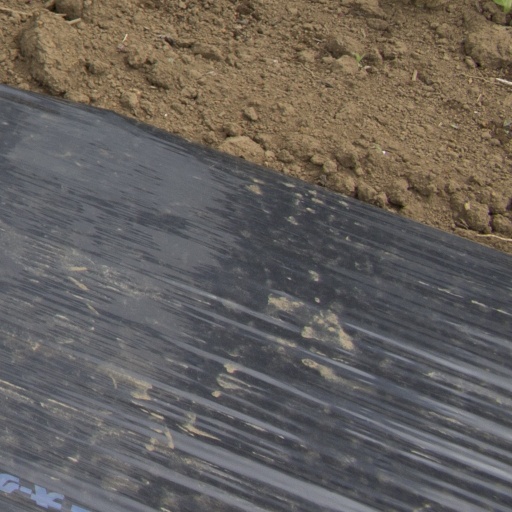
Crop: Jerusalem artichoke